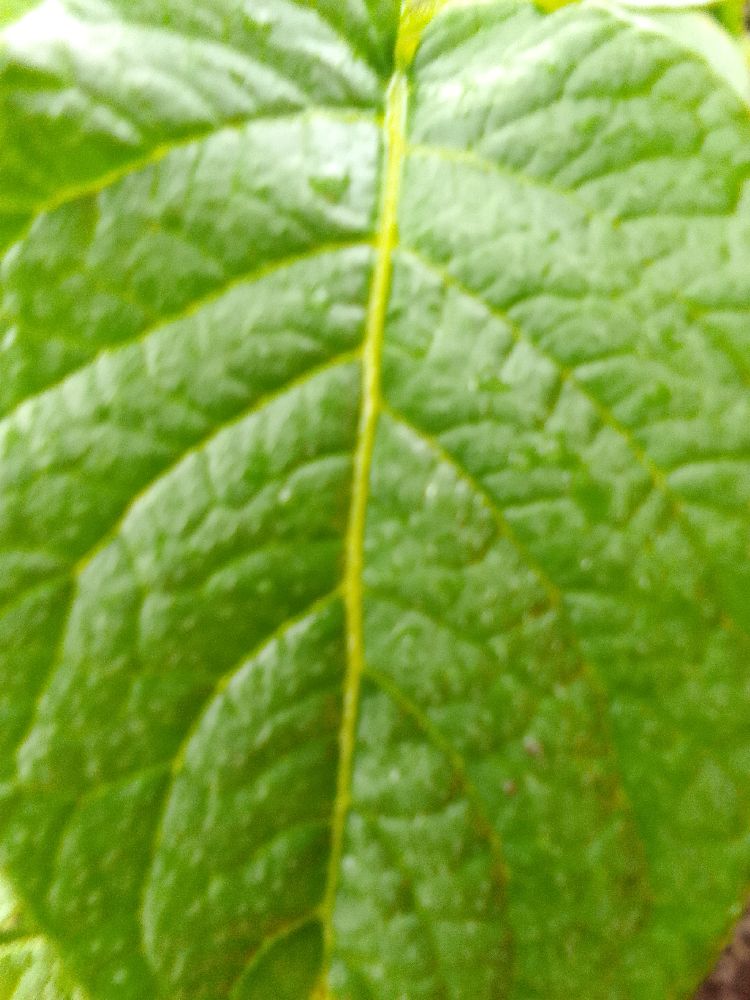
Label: Healthy